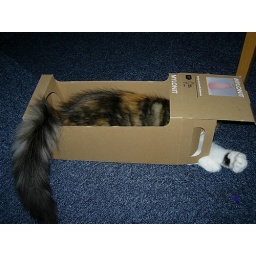
My Nowegian Forest cat Mischa in a box :)